Music of Mesopotamia

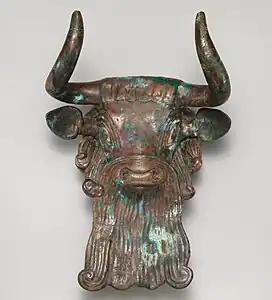
Bull's head ornament for a lyre, Sumerian, – BCE. Bronze, inlaid with shell and lapis lazuli. Metropolitan Museum of Art.

Shulgi of Ur, who ruled – BCE during the Third Dynasty of Ur, was a generous patron of the arts, especially music. In self-laudatory texts, he professed to be an expert musician, claiming that the zeal with which he studied it prevented it from being too difficult. He listed numerous instruments he claimed to have mastered: the , the , the , the , the , the “Great Lion,” the , and the ; he also claimed to have mastered the art of composition of genres such as the and the . Shulgi seemed to enjoy playing all instruments except the reed pipe, which he believed brought sadness to the spirit, whereas music should bring joy and cheer. Shulgi generously funded Sumer's two major edubbas, those of Ur and Nippur; in return, Sumerian poets composed hymns of glorification in his honor.